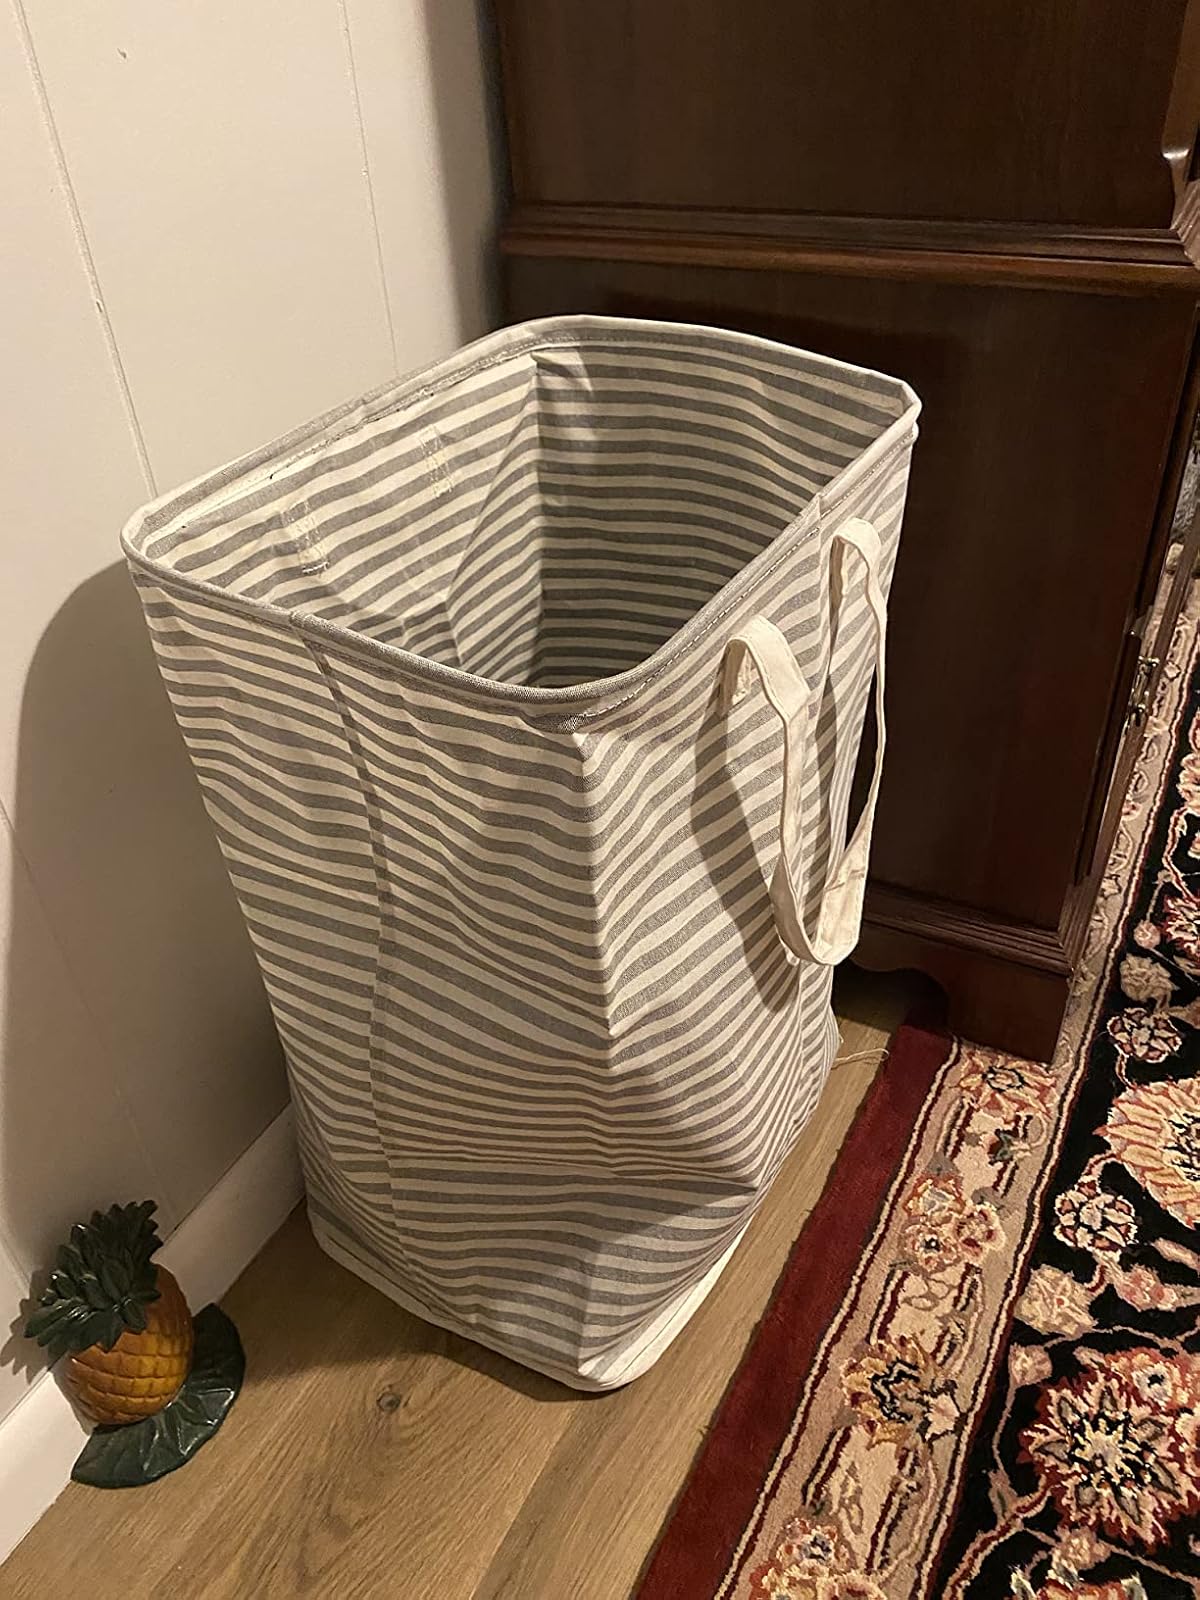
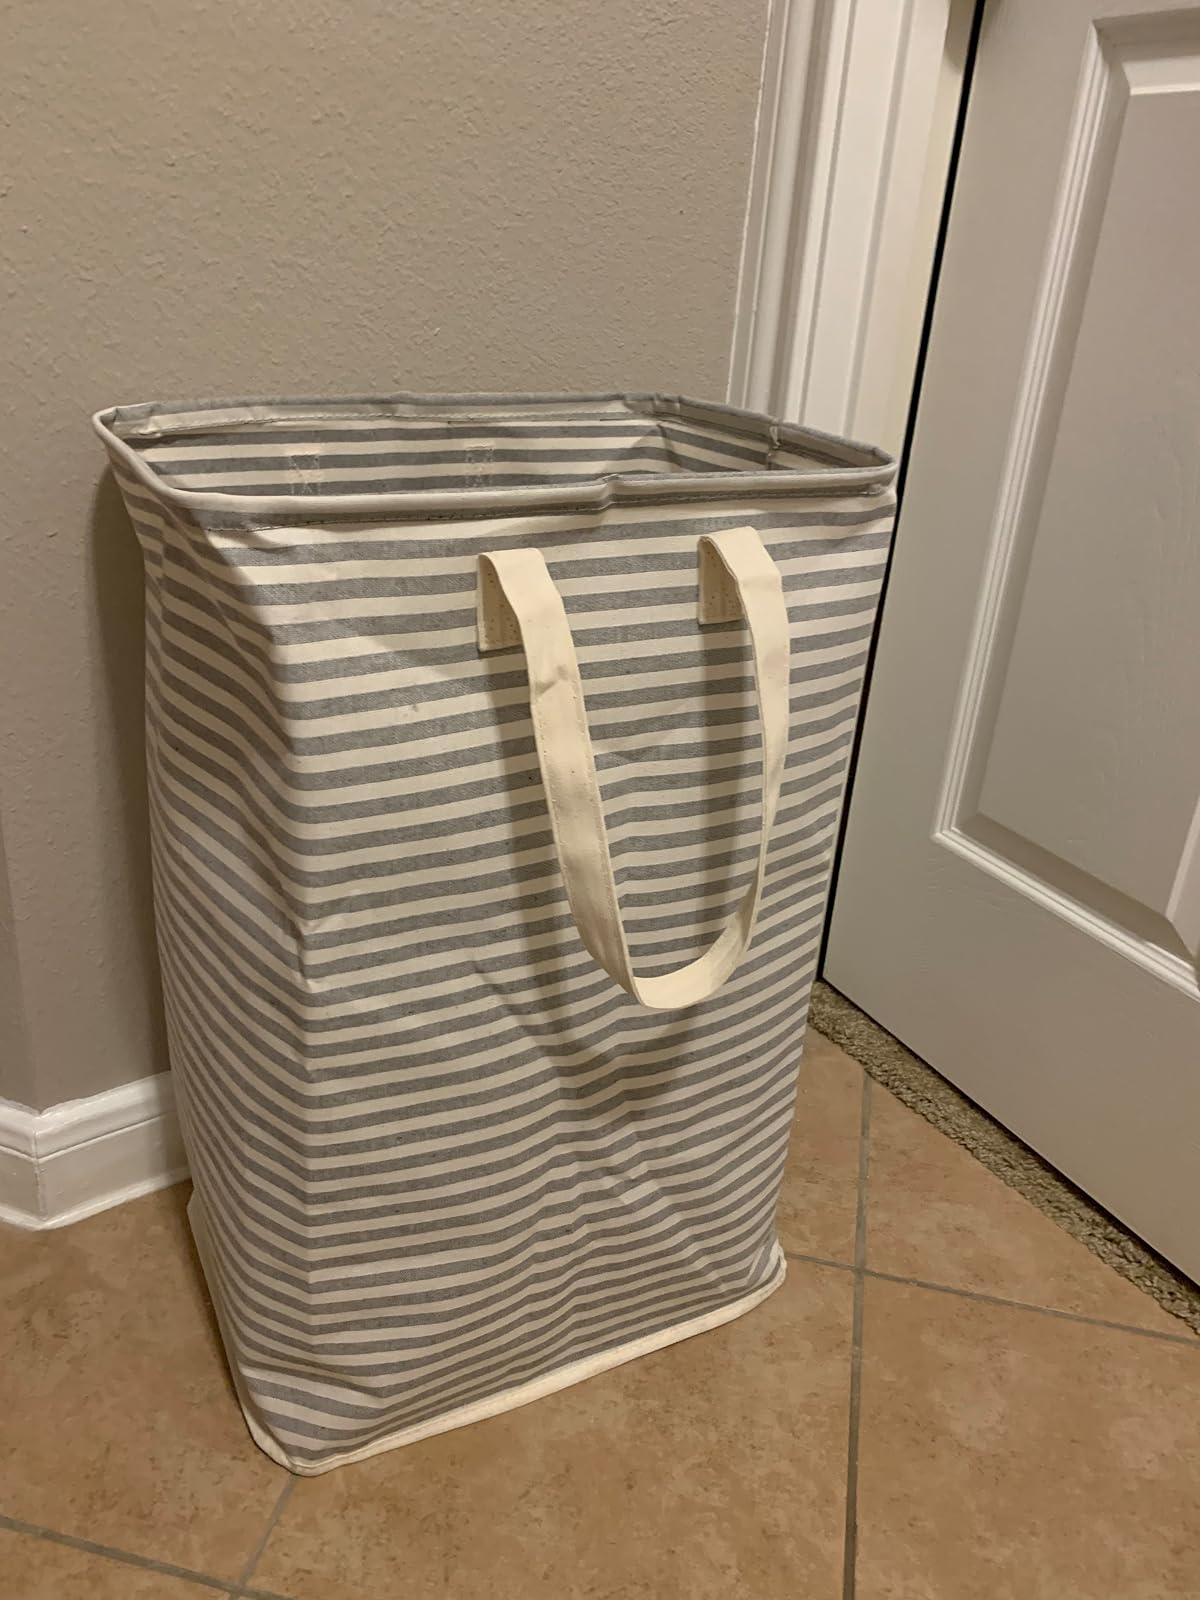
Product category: items_hamper
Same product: yes